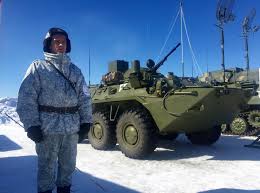
Label: BTR